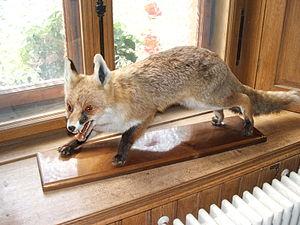
Le Musée régional de la faune alpine « Beck-Peccoz » est un musée d'éthologique situé près du chef-lieu de Gressoney-Saint-Jean, au cœur de la Vallée du Lys, en Vallée d'Aoste.